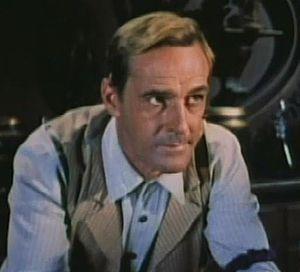
Arthur Space est un acteur américain, né le 12 octobre 1908 à New Brunswick, mort le 13 janvier 1983 à Los Angeles — quartier d'Hollywood.